Southern Baptist Theological Seminary

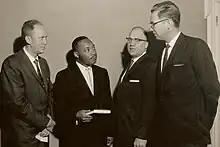
Martin Luther King Jr. preached in Southern Seminary chapel in 1961. King met with professors (from left to right) Henlee Barnette, Nolan Howington and Allen Graves.

In 1889, John A. Broadus became the seminary's second president. Attendance and enrollment continued to grow and the Master of Divinity (M.Div.) and Doctor of Philosophy (Ph.D.) began to be offered as graduate degrees starting in the early 1890s. After Broadus, William Whitsitt became the third President of Southern in 1895. After a difficult tenure along with controversy dealing with Landmarkism amongst Baptists during that period, Whitsitt was succeeded by E.Y. Mullins (Boyce's College main dormitory is named after him) as president. Under Mullins, the seminary reached an endowment of an estimated 1.8 million dollars. It was during the early 1900s when women were beginning to be admitted to the classes.